Space Action

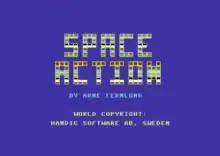

Space Action is a horizontally scrolling shooter created for the Commodore 64 by Arne Fernlund. The game took three months to develop and was distributed on cartridge by the Swedish company Handic. More than 10,000 copies were sold world-wide. The game became popular in Italy, where about 7,000 of the copies were sold, and was also a minor success in Australia.